Gottfried Becker (1767–1845)

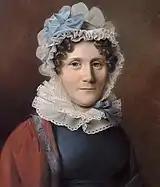
[Nicolette Adriane Burman

On 20 April 1794 in Amsterdam, he married Nicolette Adriane Burman (28 August 1774 in Amsterdam – 13 March 1824 in Copenhagen), a daughter of professor in botany Nicolaas Laurens Burman by his wife Anna Marie Verkolje (1753–1810). Their son, Johann Gottfried Burman Becker, was also a pharmacist as well as a writer on history.